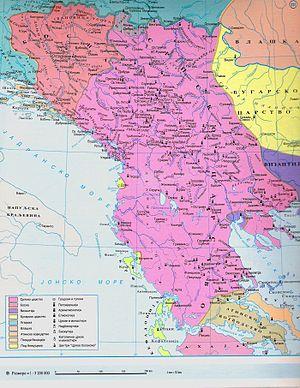
L’histoire de Corfou est fortement liée à sa position géographique stratégique. Corfou est la plus septentrionale des îles Ioniennes, à la sortie de la mer Adriatique. Elle est à la frontière entre l'Occident et l'Orient. Corfou est la région grecque la plus proche de l'Italie, tout en étant à moins de trois kilomètres de la côte albanaise. Elle était une étape évidente sur la route du Levant, dans les deux sens.